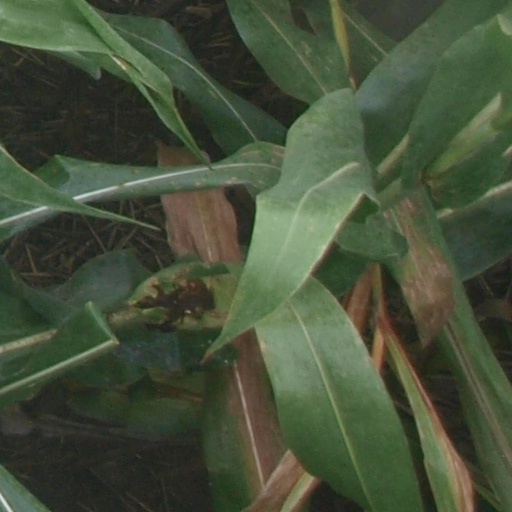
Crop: maize; corn